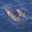
Label: dolphin